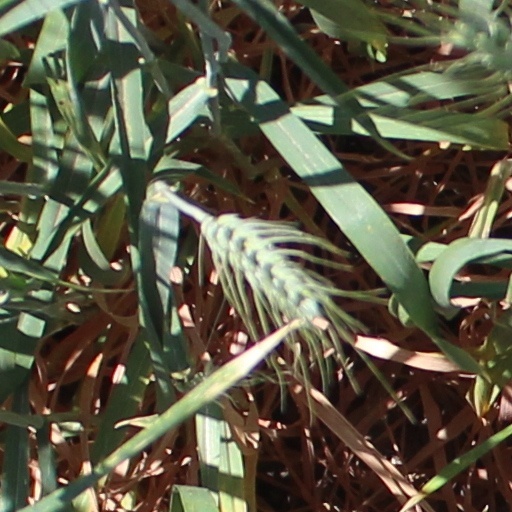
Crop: wheat